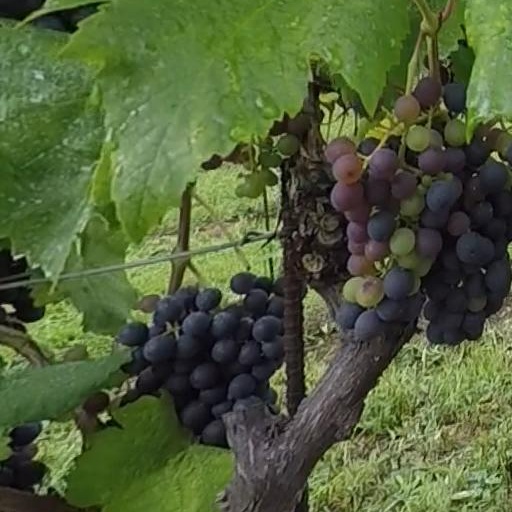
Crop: grape